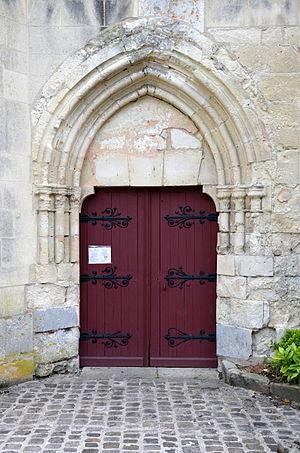
Eglise de Barzy sur Marne, Aisne, France